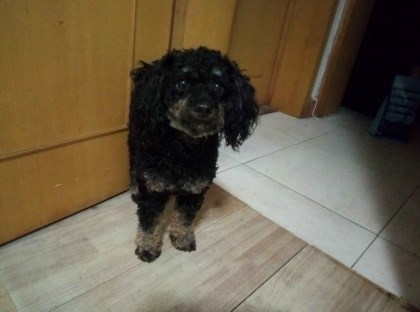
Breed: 7449-n000128-teddy